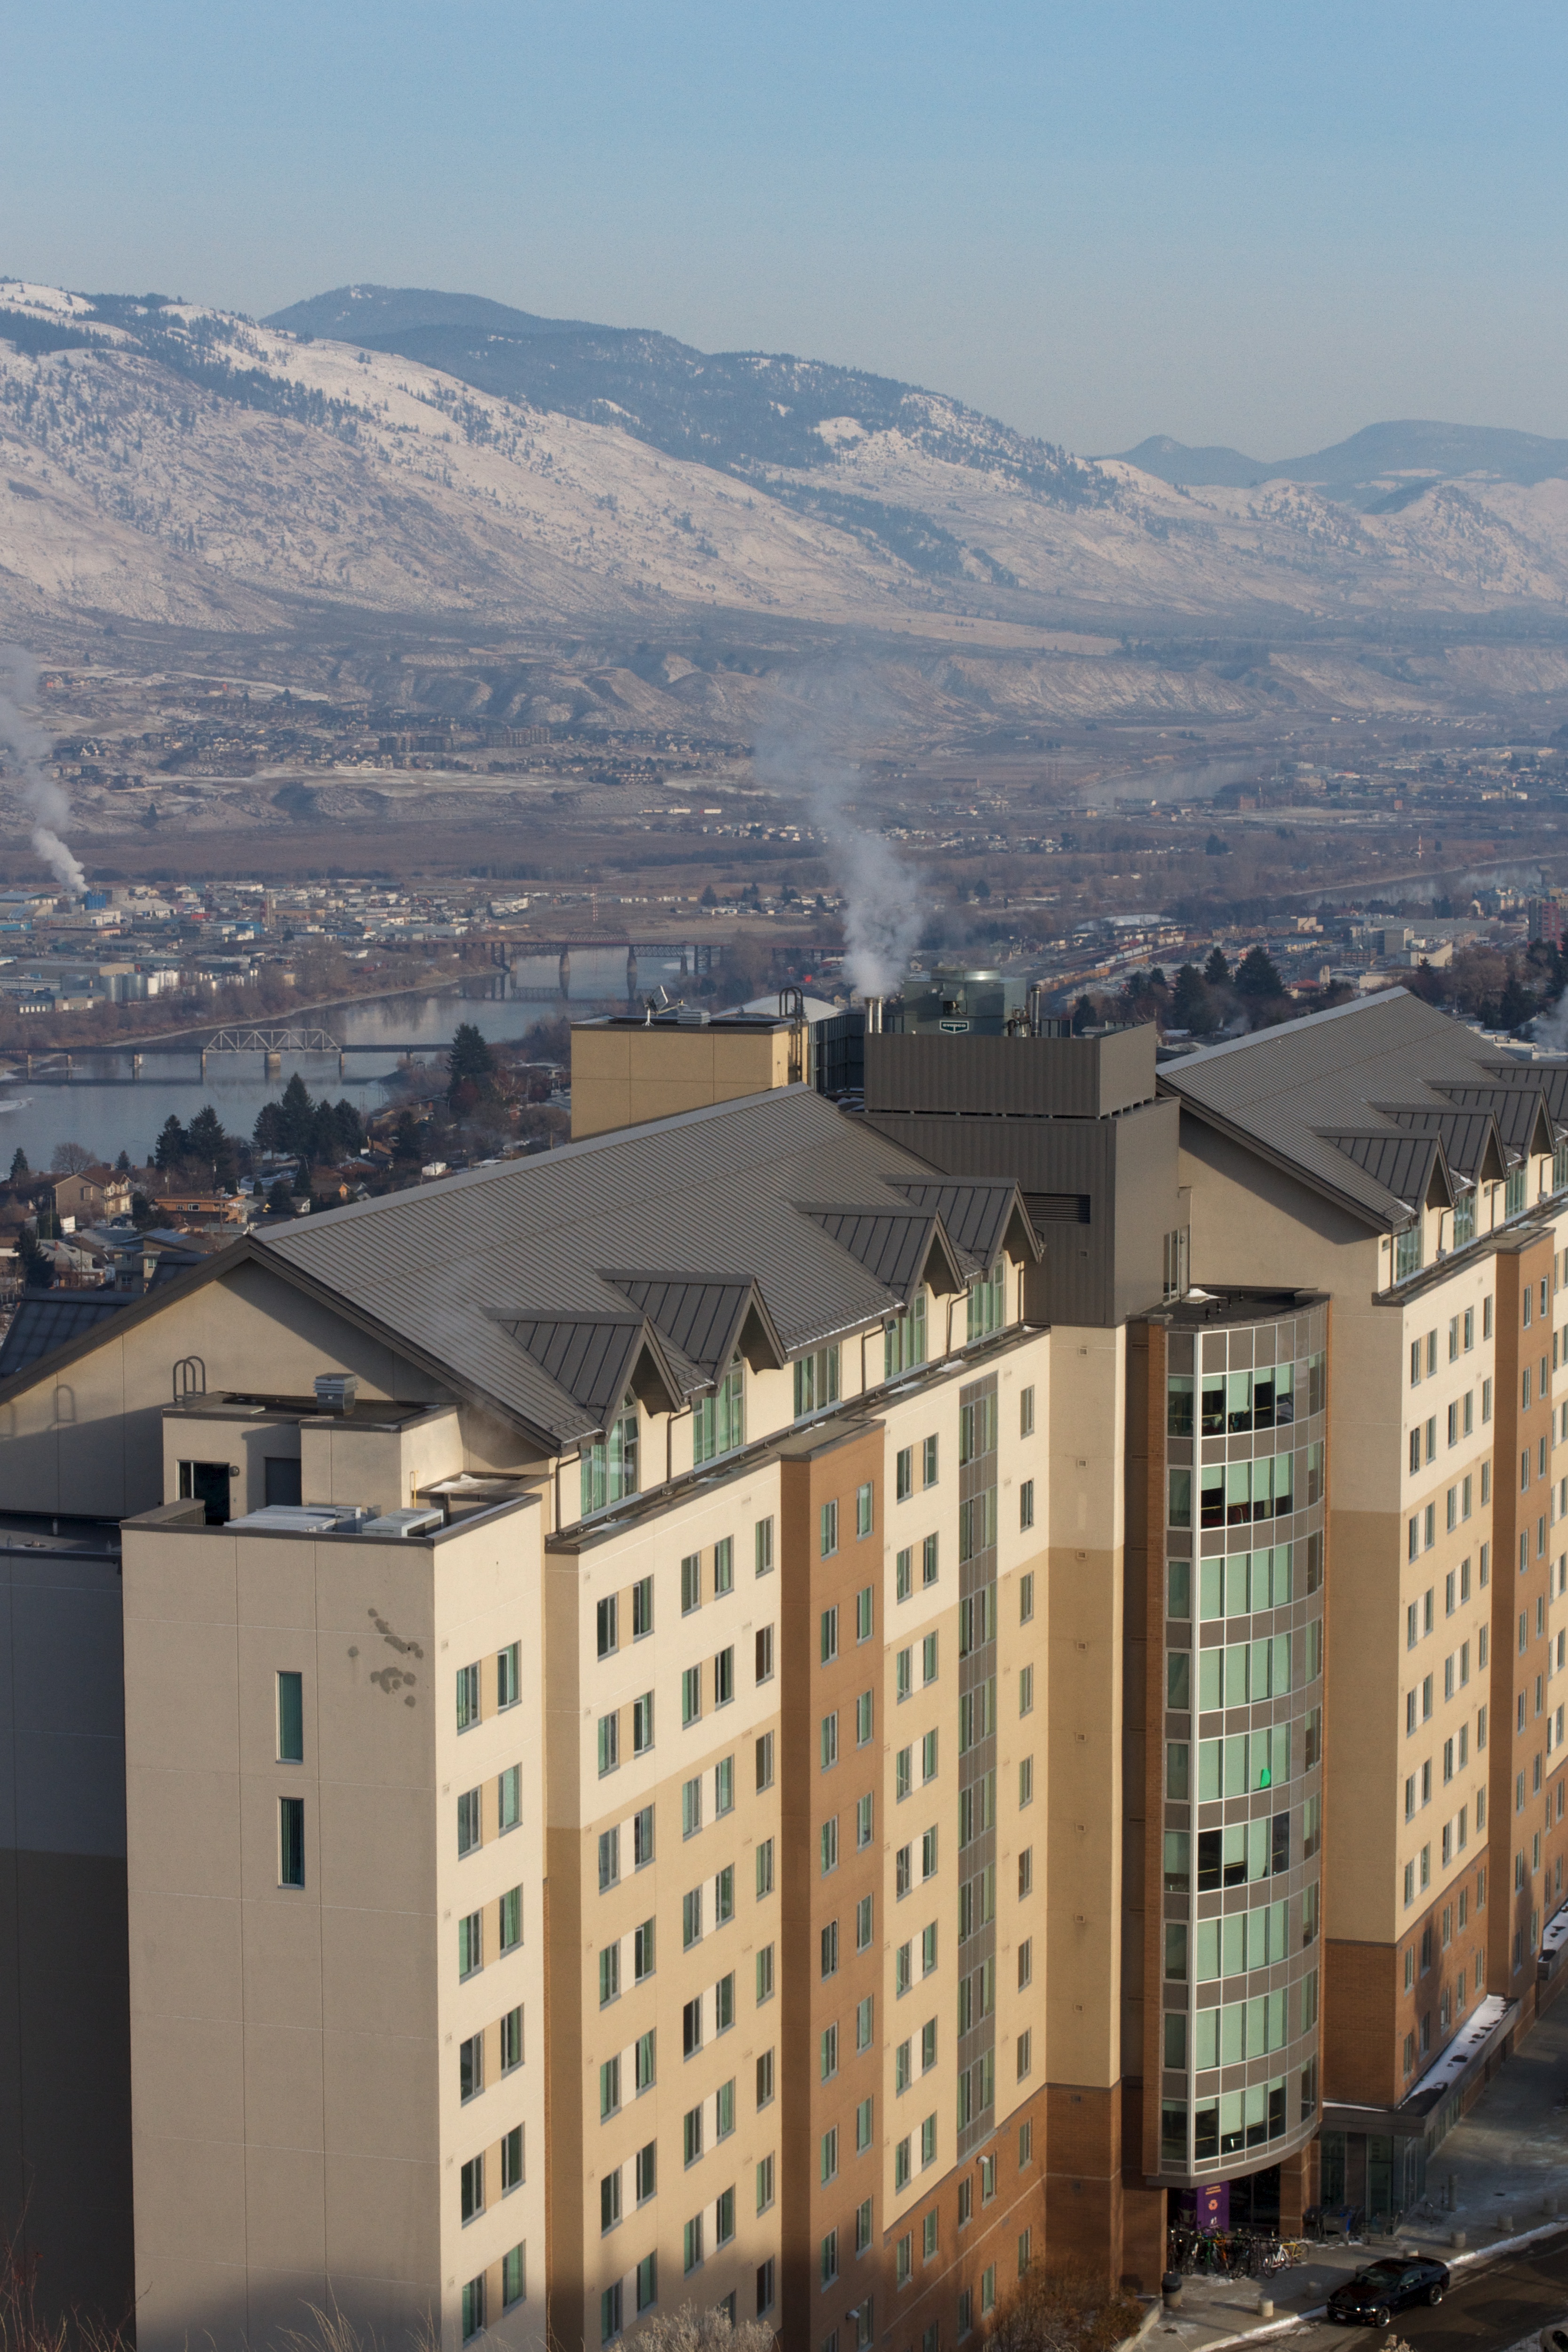
town, city, downtown, suburb, property, tower block, neighbourhood, residential area, human settlement